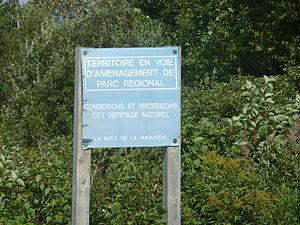
Pancarte annonçant que le secteur de la Seigneurie du Lac-Matapédia est en voie d'aménagement en parc régional
La seigneurie du Lac-Matapédia est un territoire forestier situé sur la rive nord du lac Matapédia dans la vallée de la Matapédia dans l'Est du Québec. La seigneurie est actuellement sous un contrat d'approvisionnement et d'aménagement forestier avec le ministère des Ressources naturelles et de la Faune du Québec. Il s'agit également du parc régional de la Seigneurie-du-Lac-Matapédia sur une partie de son territoire.